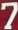
Number: 7